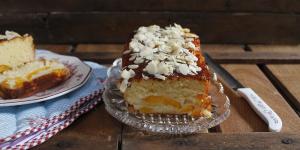
bizcocho de melocoton en almibar